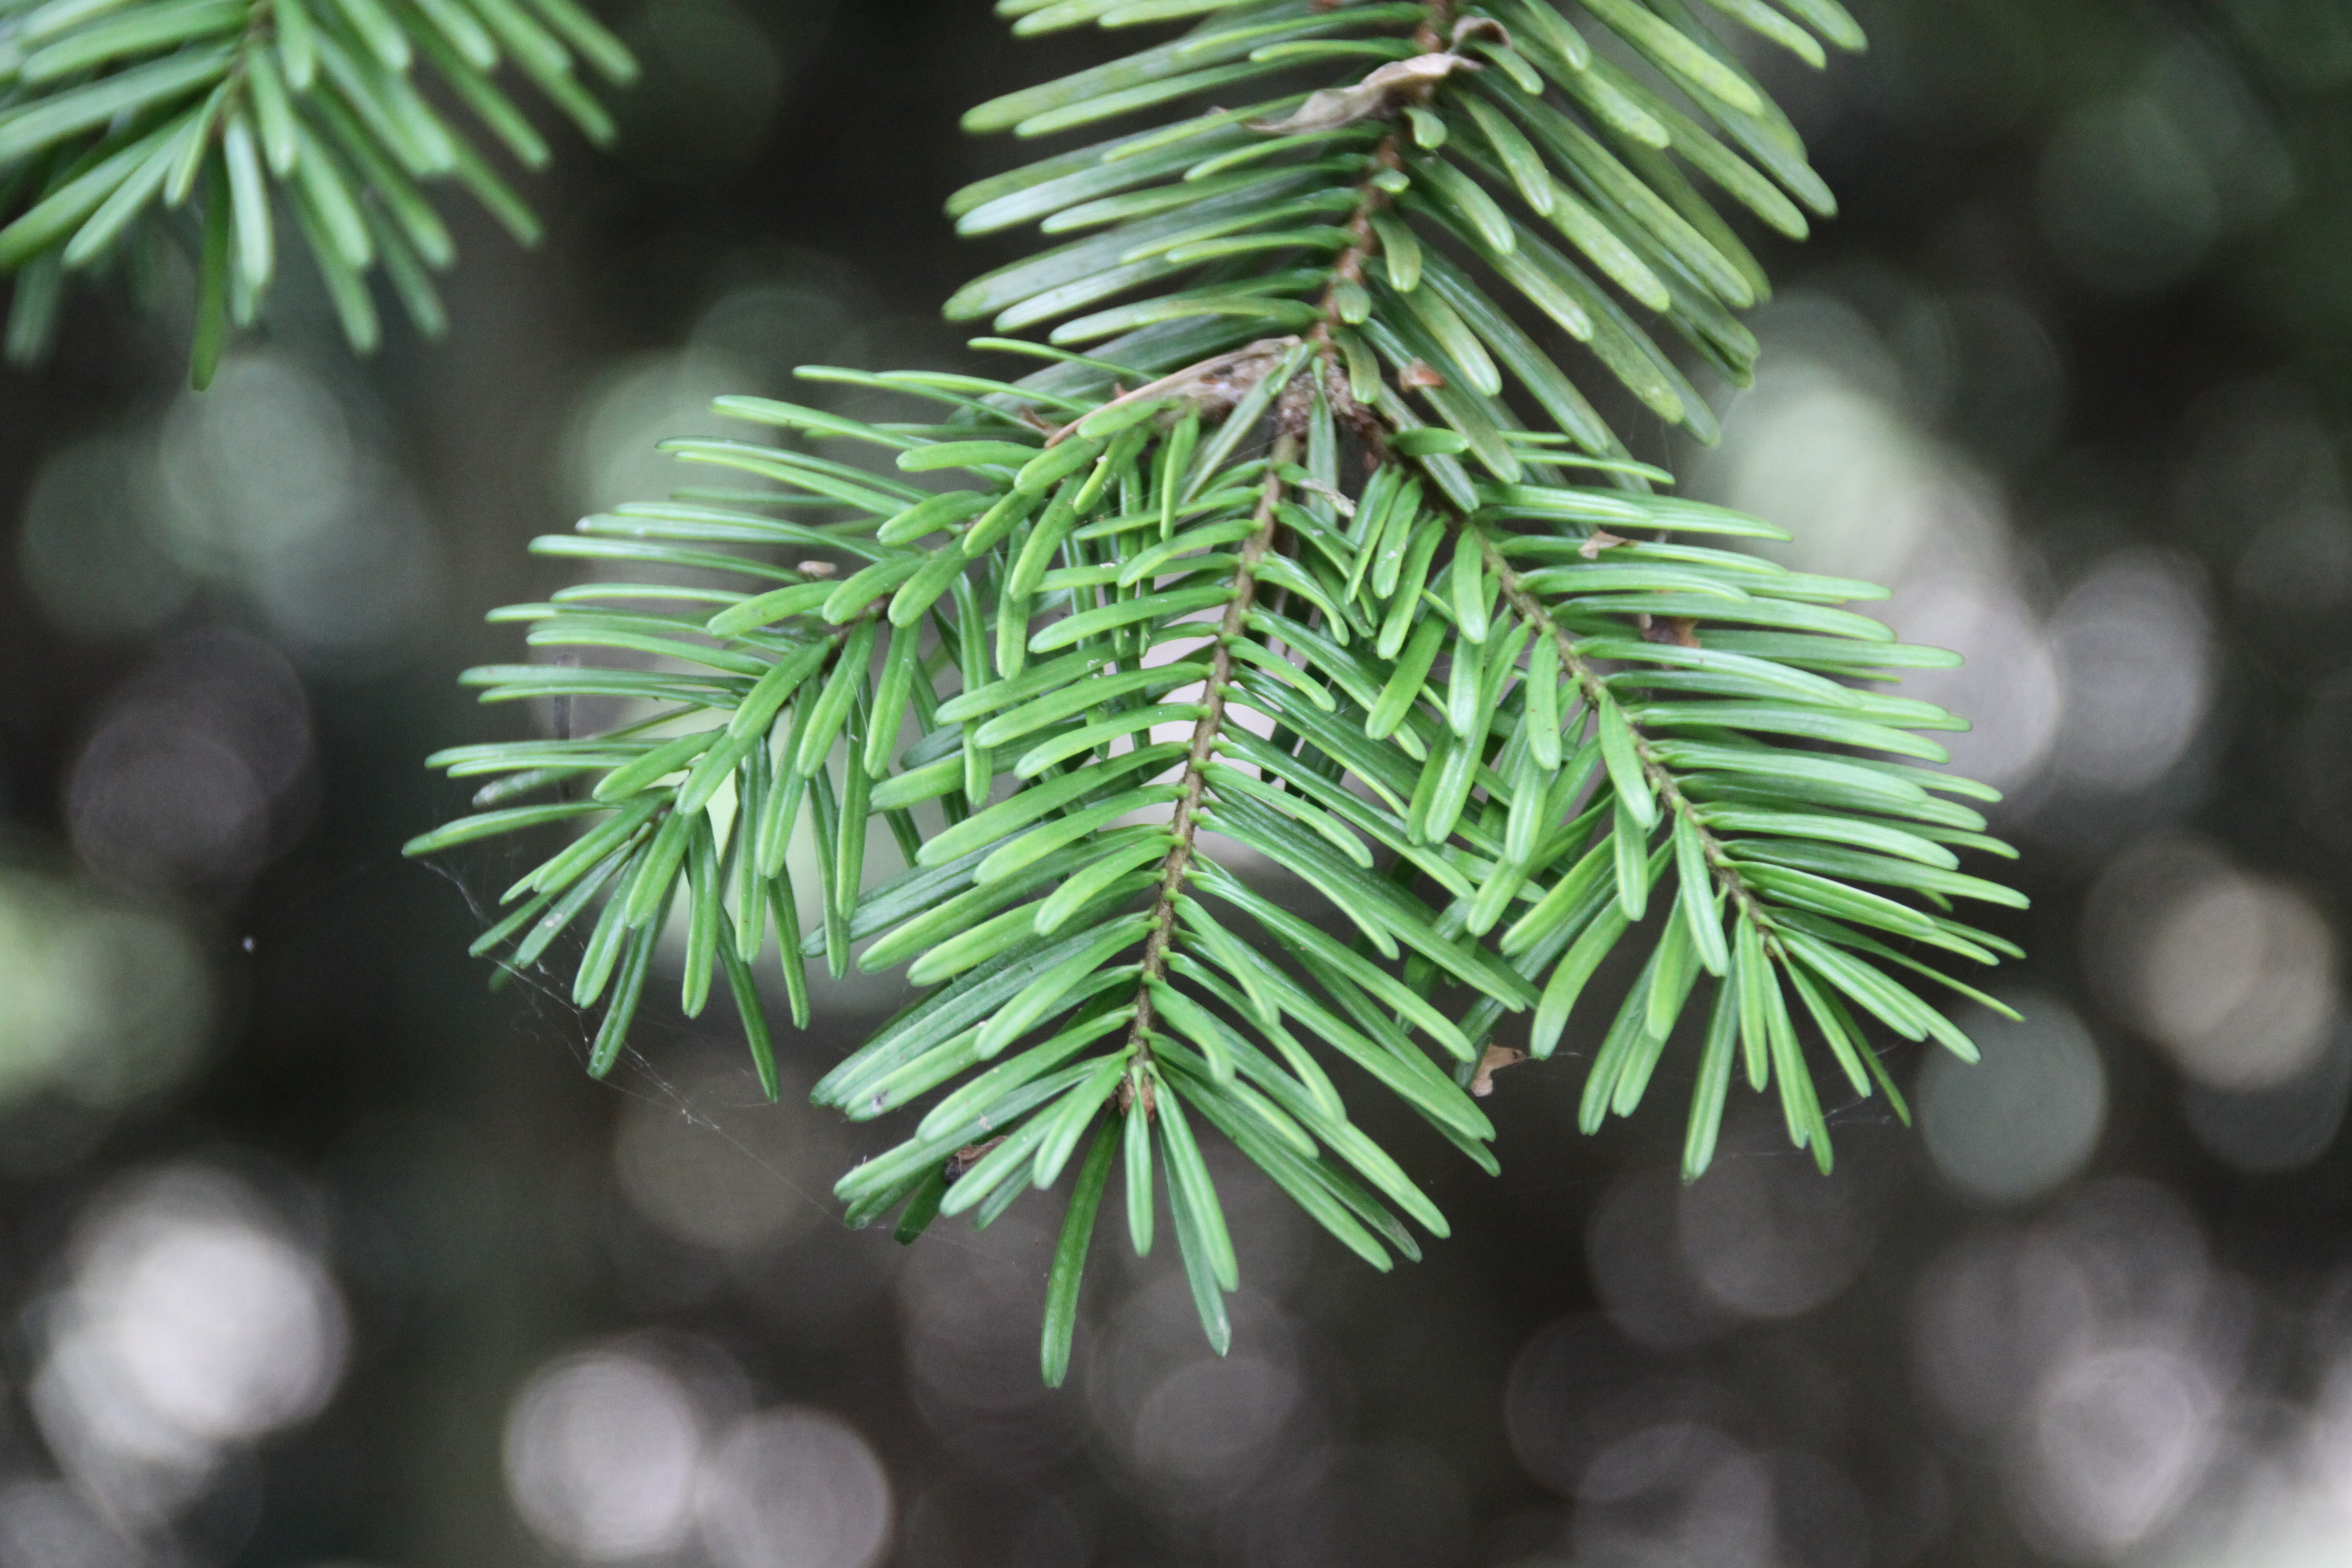
tree, branch, plant, leaf, flower, green, evergreen, botany, fir, christmas tree, twig, conifer, christmas decoration, spruce, pine family, fir branch, plant stem, woody plant, land plant